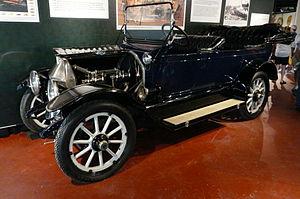
La Chevrolet Classic Six était la première voiture de production de la marque Chevrolet, et fut commercialisée le 3 novembre 1911.